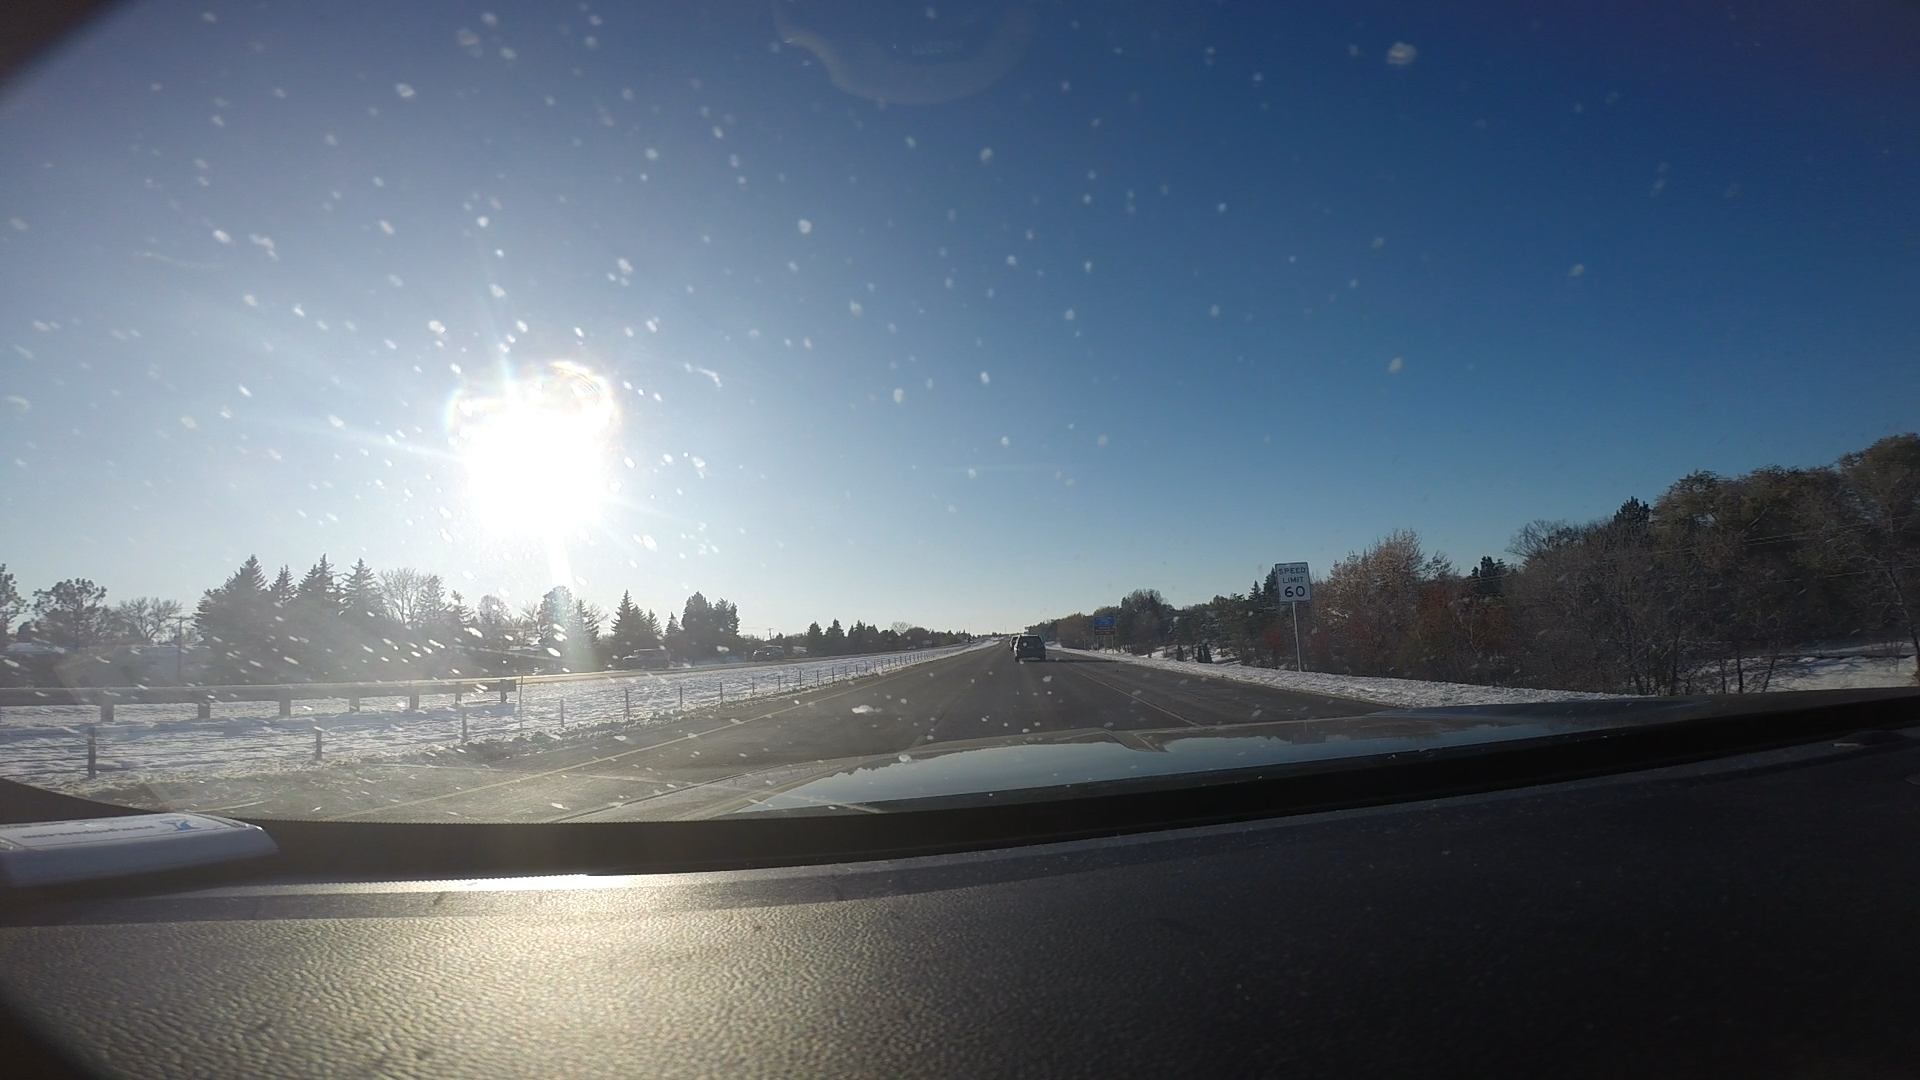
Speed limit sign label: mph60